Valestrandfossen

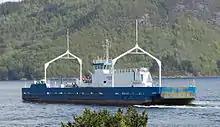
MF Ole Bull

Valestrandfossen is the largest settlement on the whole island of Osterøy. The village has a population (2019) of 1,303 and a population density of . Located by the Sørfjorden, it has a regular ferry (the "MF Ole Bull") that crosses the fjord to Åsane in Bergen.